Dan Renouf

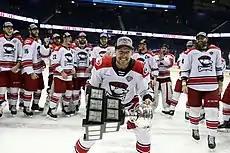
Renouf celebrating the Calder Cup with the Checkers in 2019.

On March 10, 2016, Renouf was signed to a two-year, entry-level contract by the Detroit Red Wings. Following the conclusion of his collegiate career, Renouf joined the Grand Rapids Griffins during the 2015–16 season, where he recorded one assist in six games.